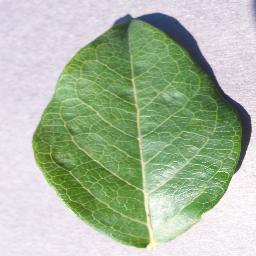
Label: Blueberry___healthy